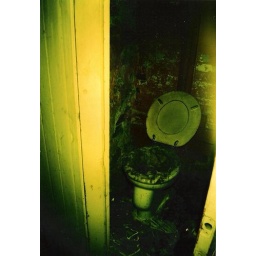
This toilet is actually in the basement of my apartment building